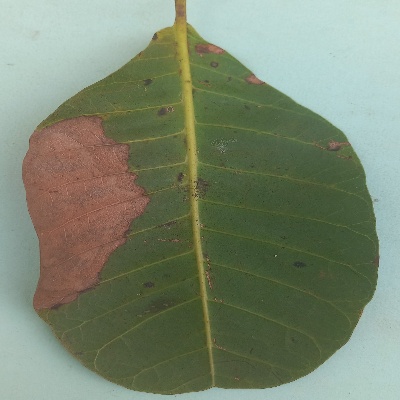
Crop: Cashew
Condition: anthracnose